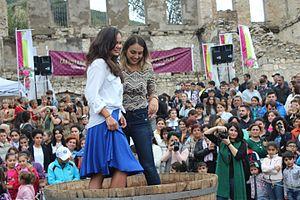
Le tourisme dans le Haut-Karabagh est une des branches de l'économie du Haut-Karabagh, actuellement dénommée République d'Artsakh. Depuis la période qui a suivi la guerre, le tourisme est l'une des priorités de l'économie du pays. Ce développement est lié à un certain nombre de problèmes à résoudre : l'absence de résolution du conflit frontalier au Haut-Karabagh, les infrastructures non complètement restaurées après la guerre. Les problèmes économiques qui découlent de la situation freinent le développement du tourisme dans cette région. La géographie du Haut-Karabagh, les curiosités historiques, culturelles, naturelles, la restauration des infrastructures, peuvent attirer les investisseurs qui participent à des forums économiques et touristiques et contribuer au développement de l'artisanat. Chaque année le nombre de touristes qui visitent le Haut-Karabagh augmente, et donne des indications sur l'attrait du tourisme dans cette région et ses perspectives d'avenir.